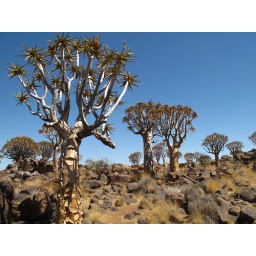
Quiver tree forest near Keetmanshopp